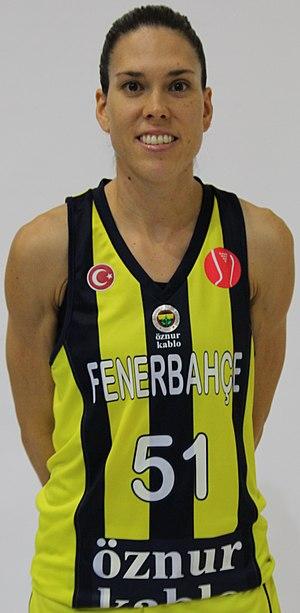
Anna Cruz, née le 27 octobre 1986 en est une joueuse espagnole professionnelle de basket-ball.
Cette page contient la liste de toutes les équipes et leurs joueuses participant au Tournoi féminin de basket-ball aux Jeux olympiques d'été de 2016.